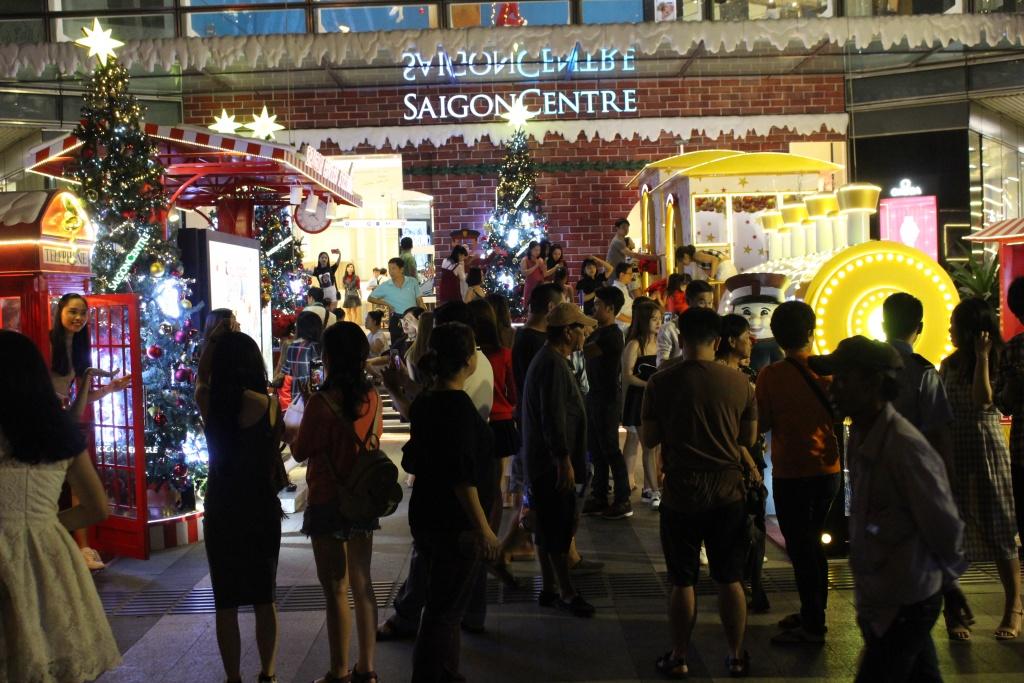
có nhiều người đang đứng bên trong một khu vui chơi